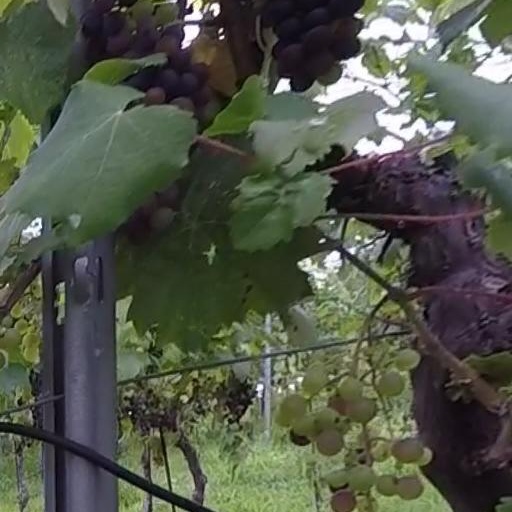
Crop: grape